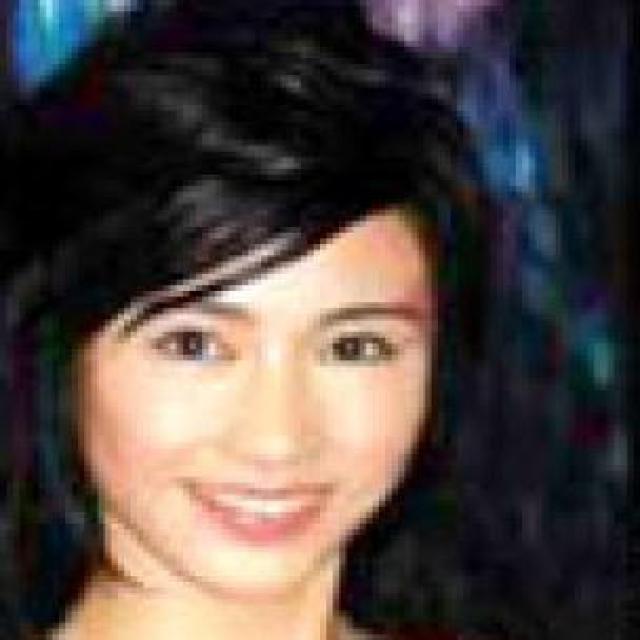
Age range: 21-44